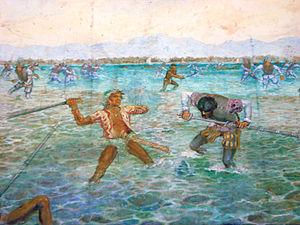
Cette page concerne l'année 1521 du calendrier julien.
La bataille de Mactan mit aux prises le 27 avril 1521 aux Philippines les guerriers du chef Lapu-Lapu, de l'Île de Mactan, et quelques troupes de Fernand de Magellan : celles-ci furent vaincues et lui-même y perdit la vie.